Yunesky Maya

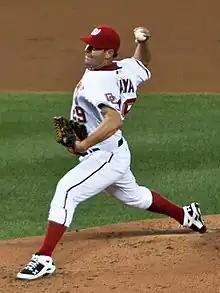
Maya with the Washington Nationals

Yunesky Maya Mendizula (born August 28, 1981) is a Cuban-born professional baseball pitcher for the Piratas de Campeche of the Mexican League. He has previously played in Major League Baseball (MLB) for the Washington Nationals and in the KBO League for the Doosan Bears. He has also played for the Pinar del Río of the Cuban National Series. He was part of the Cuban national baseball team at the 2006 and 2009 World Baseball Classic.